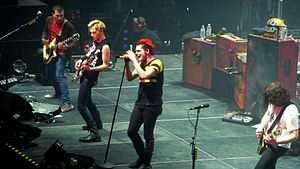
My Chemical Romance
Fra venstre til højre: Frank Iero, Mikey Way, Gerard Way, Ray Toro
My Chemical Romance er et alternativt rockband fra New Jersey, stiftet i 2001. Bandet består af Gerard Way, Mikey Way, Ray Toro og Frank Iero. Kort efter dannelsen skrev de kontrakt med Eyeball Records og udgav deres debutalbum, I Brought You My Bullets, You Brought Me Your Love i 2002. Året efter skiftede de pladeselskab til Reprise Records, hvor de udgav deres første store kommercielle succesalbum, Three Cheers for Sweet Revenge, i 2004, og fik tildelt platin lidt over et år efter. I 2006 nåede deres berømmelse sit højdepunkt med konceptalbummet The Black Parade, som toppede adskillige hitlister verden over, og nåede en 29.-plads på Album top-40 i Danmark. Deres fjerde og sidste album, Danger Days: The True Lives of the Fabulous Killjoys, blev udgivet i 2010. Kort før bandet gik hver til sit i 2013, udgav de ti endnu ikke frigivne sange fra det skrottede album Conventional Weapons fra 2009, som senere skulle blive fundamentet til Danger Days. Bandet annoncerede deres opløsning på hjemmesiden den 22. marts 2013.